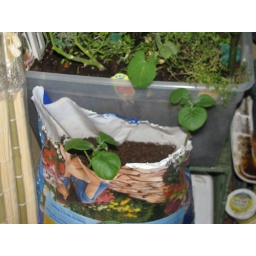
3 18 09 red potato plants in a bag of soil